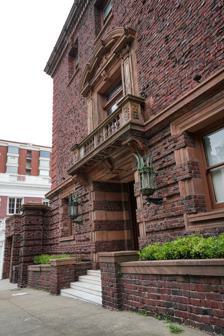
Building: Bourn Mansion
Country: United States of America
Year built: 1896
Historic house in San Francisco Not to be confused with Bourne Mansion . Bourn Mansion Location 2550 Webster Street, San Francisco, California, U.S. Coordinates 37°47′39″N 122°26′00″W / 37.7941°N 122.4332°W / 37.7941; -122.4332 Built 1896 Built for William Bowers Bourn II Architect Willis Polk Architectural style(s) Georgian architecture San Francisco Designated Landmark Designated April 4, 1971 Reference no. 38 Location of Bourn Mansion in San Francisco County Show map of San Francisco County Bourn Mansion (California) Show map of California Bourn Mansion (the United States) Show map of the United States Bourn Mansion is a historic home built in 1896, and located at 2550 Webster Street in the Pacific Heights neighborhood of San Francisco , California . History The house was built for William Bowers Bourn II and his wife Agnes Moody. At the age of 17, Bourn had inherited a successful gold mine named the Empire Mine (now the Empire Mine State Historic Park ), among his other business ventures. Bourn had commissioned architect Willis Polk to design the house. Polk later designed many of Bourn's buildings, including his Filoli country estate in Woodside , California ; which was light and informal in design. The Bourn Mansion exterior looks like an English townhouse with red clinker bricks and dramatic chimneys; and the interior was designed with a traditional formalist style, very heavy and dark. The building has 28 rooms and 14 fireplaces. In the 1970s, the Bourn Mansion was purchased by socialite Arden Dee Van Upp ( née Rich) and her partner, they were known for their lavish rock and roll themed parties in the house. In 1975, Arden's teenaged daughter Tammy Ann was nationally famous for her belly dance routines with her large python snake named Gideon, which often seen at the Bourn Mansion parties. After a sale of the property in 2010, the Bourn Mansion was underwent seismic retrofit in 2011, and was renovated in 2012. At the time of sale the asking price was US$2.9 million, and the building was 9,762-square feet with 14-bedrooms, and 4.5-bathrooms. See also List of San Francisco Designated Landmarks References